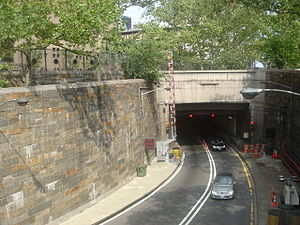
Midtowntunnelen
Opkørslen til Manhattan fra Midtowntunnelen.
Midtowntunnelen eller Queens-Midtown Tunnel er en 1,955 km lang samling af to tunneler under East River i New York City. Den forbinder Queens på Long Island med Manhattan. Tunnelen blev tegnet af norskfødte Ole Singstad og blev taget i brug i 1940. Der passerer dagligt omkring 79.000 køretøjer gennem Midtowntunnelen.